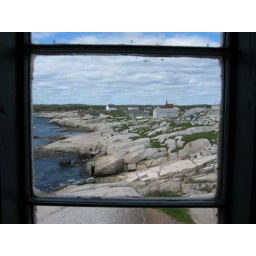
Looking out of the window of the iconic lighthouse perched upon the granite rocks of Peggy's Cove Nova Scotia Canada